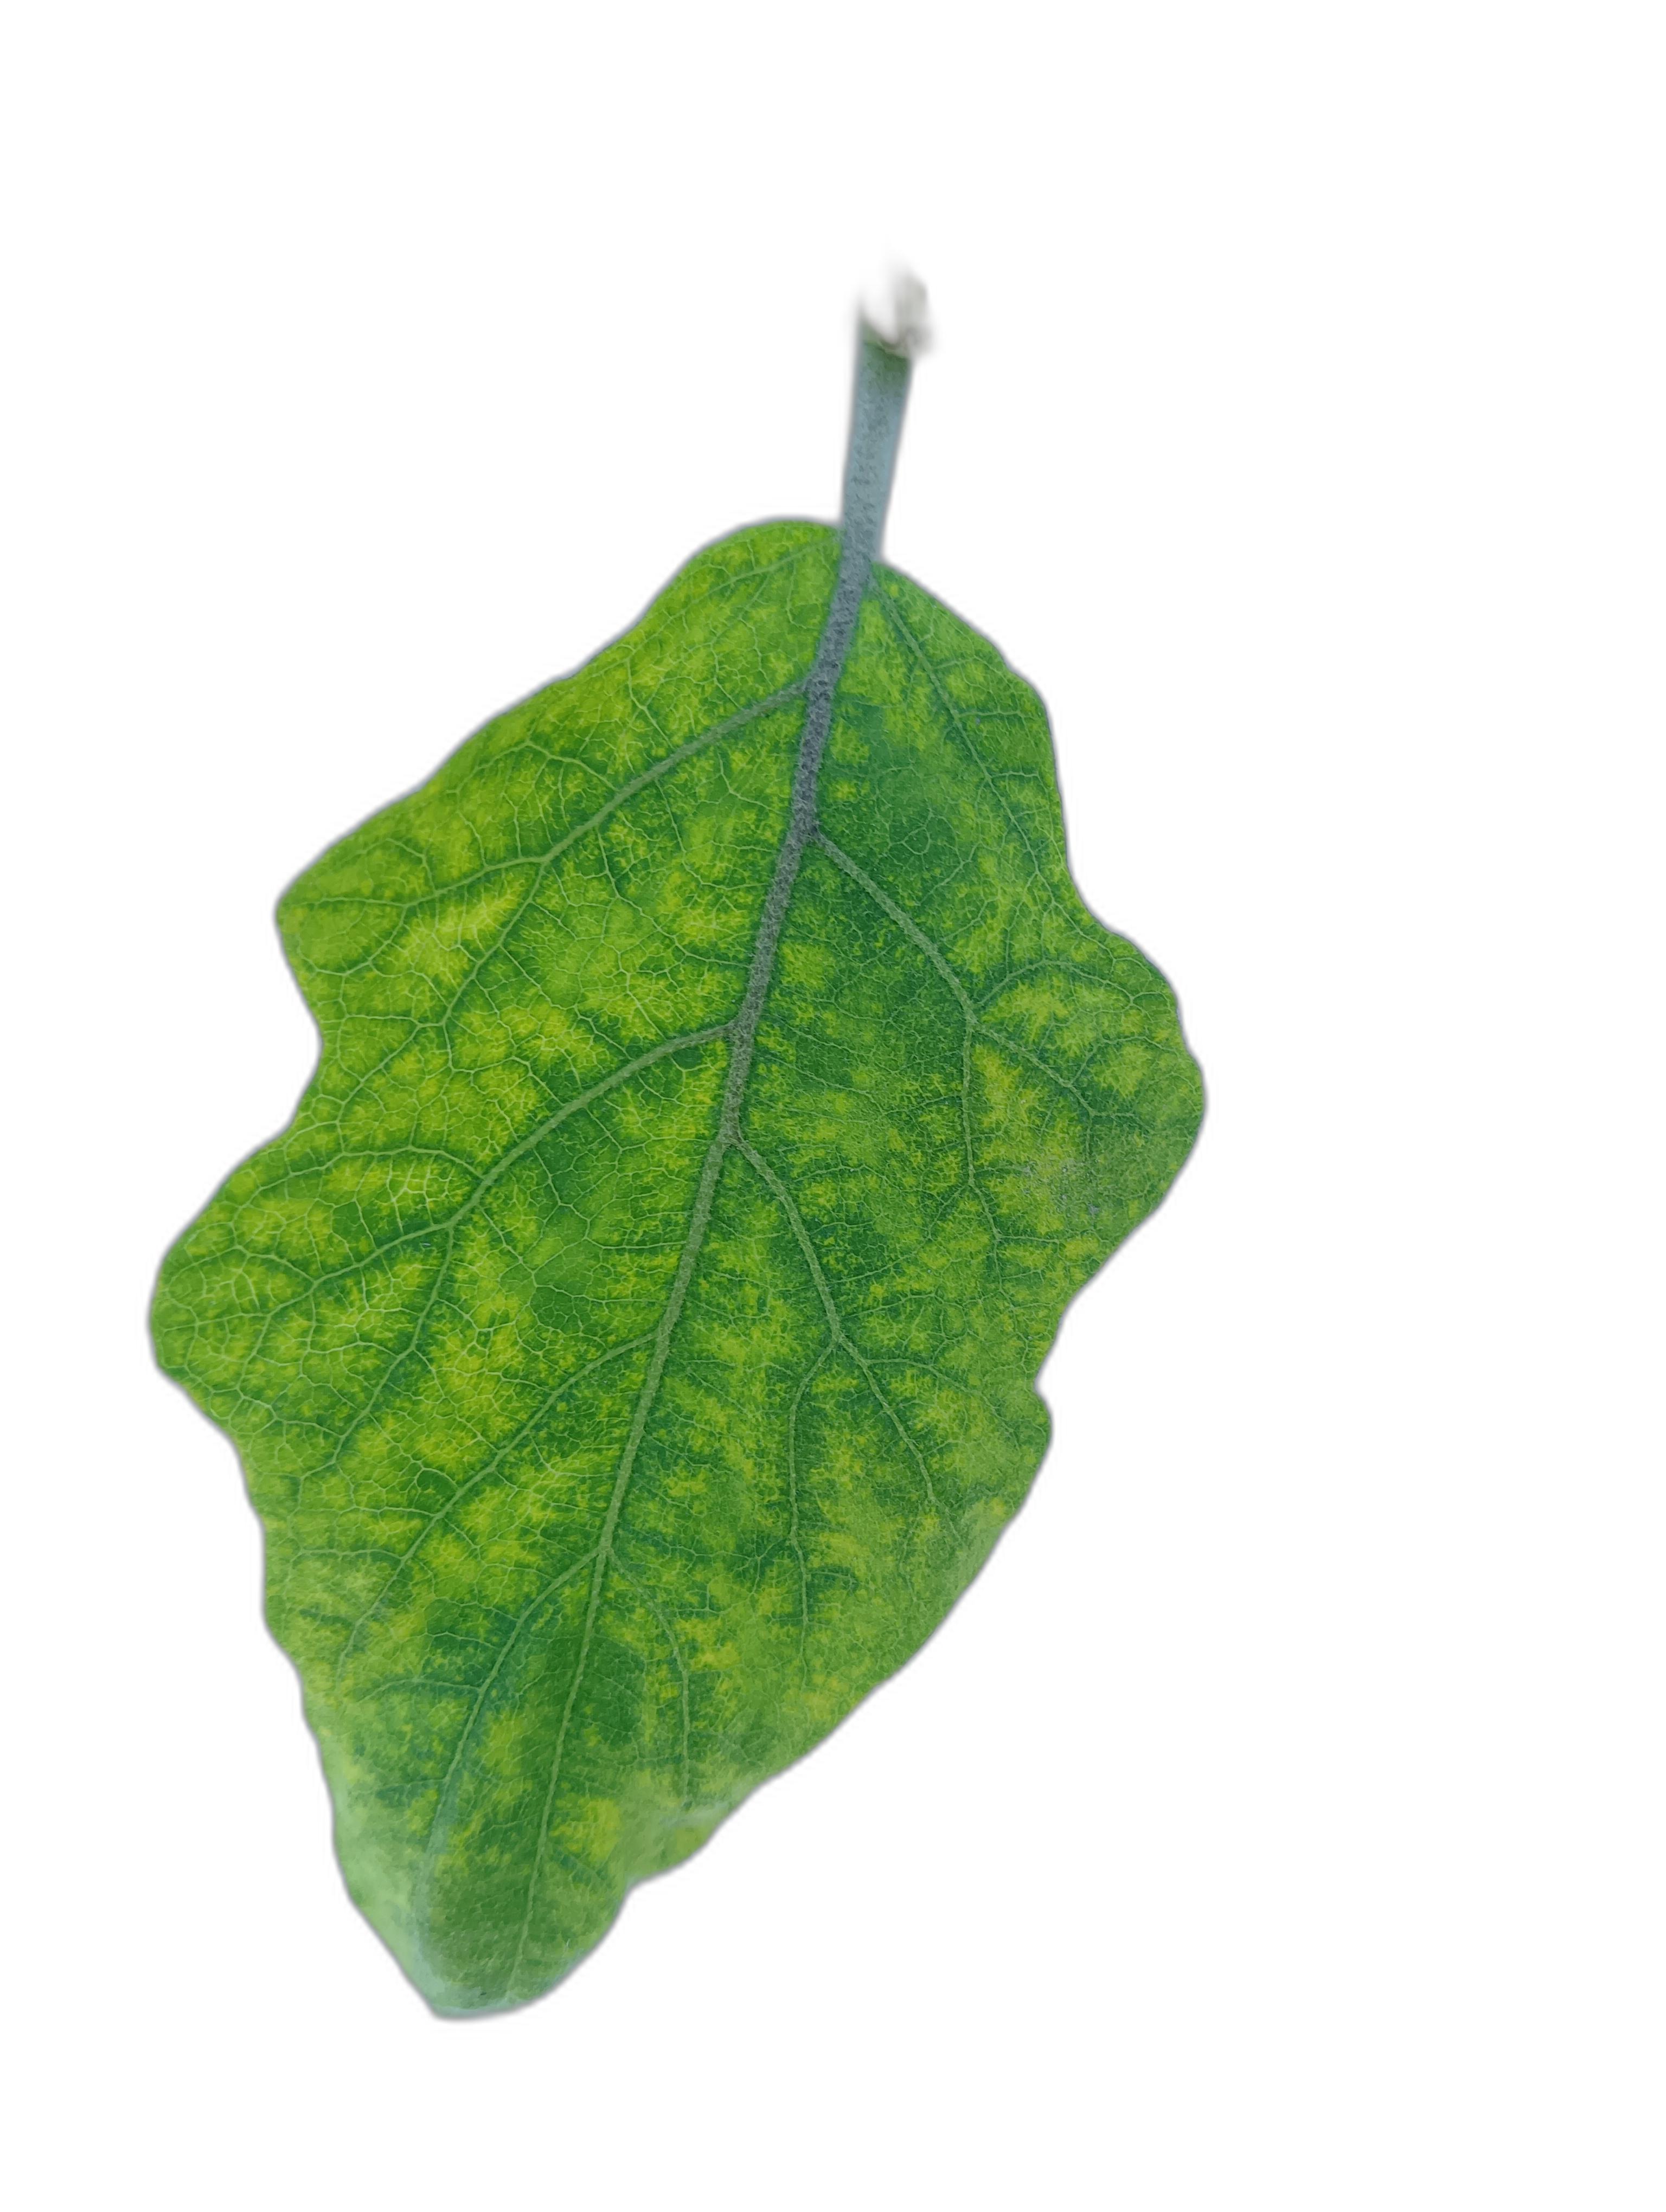
Label: Healthy Leaf